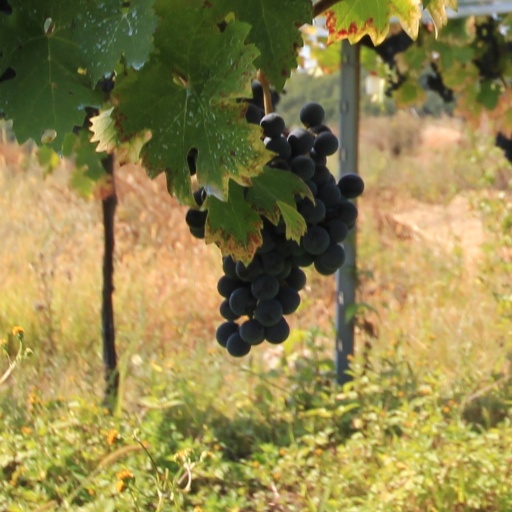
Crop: grape